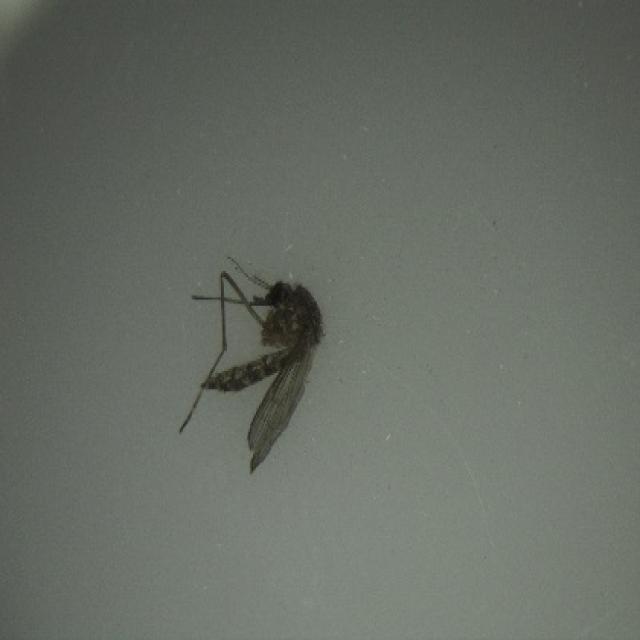
Species: aedes_vexans